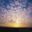
Label: cloud